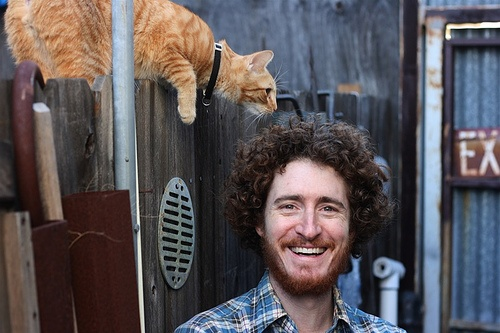
Orange cat on high perch over a smiling man's head.
An orange tabby cat leans off a fence toward the head of a smiling man.
A big orange cat is checking out the hair of a smiling man.
A man smiles beside a cat on a fence.
A ginger cat sniffing a man's head as he poses for the camera